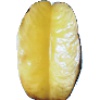
Label: Carambula 1